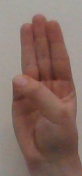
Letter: thaa